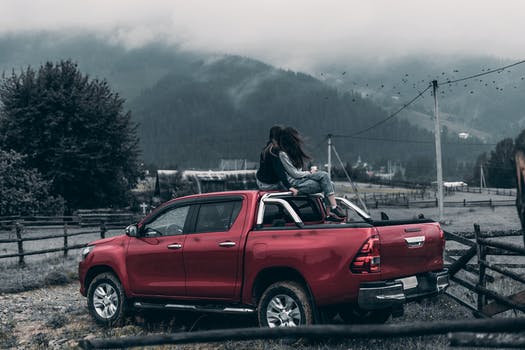
Label: No Watermark